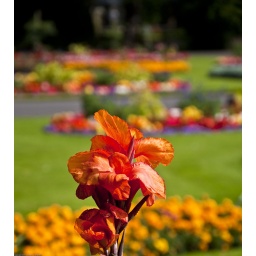
A beautiful orange flower in the Abbey Gardens at Bury St Edmunds Cathedral in England.